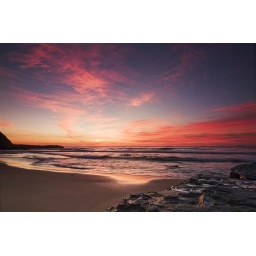
The sky really lit up this morning. You can tell by the neutrality of the sand that the sky really was this red!